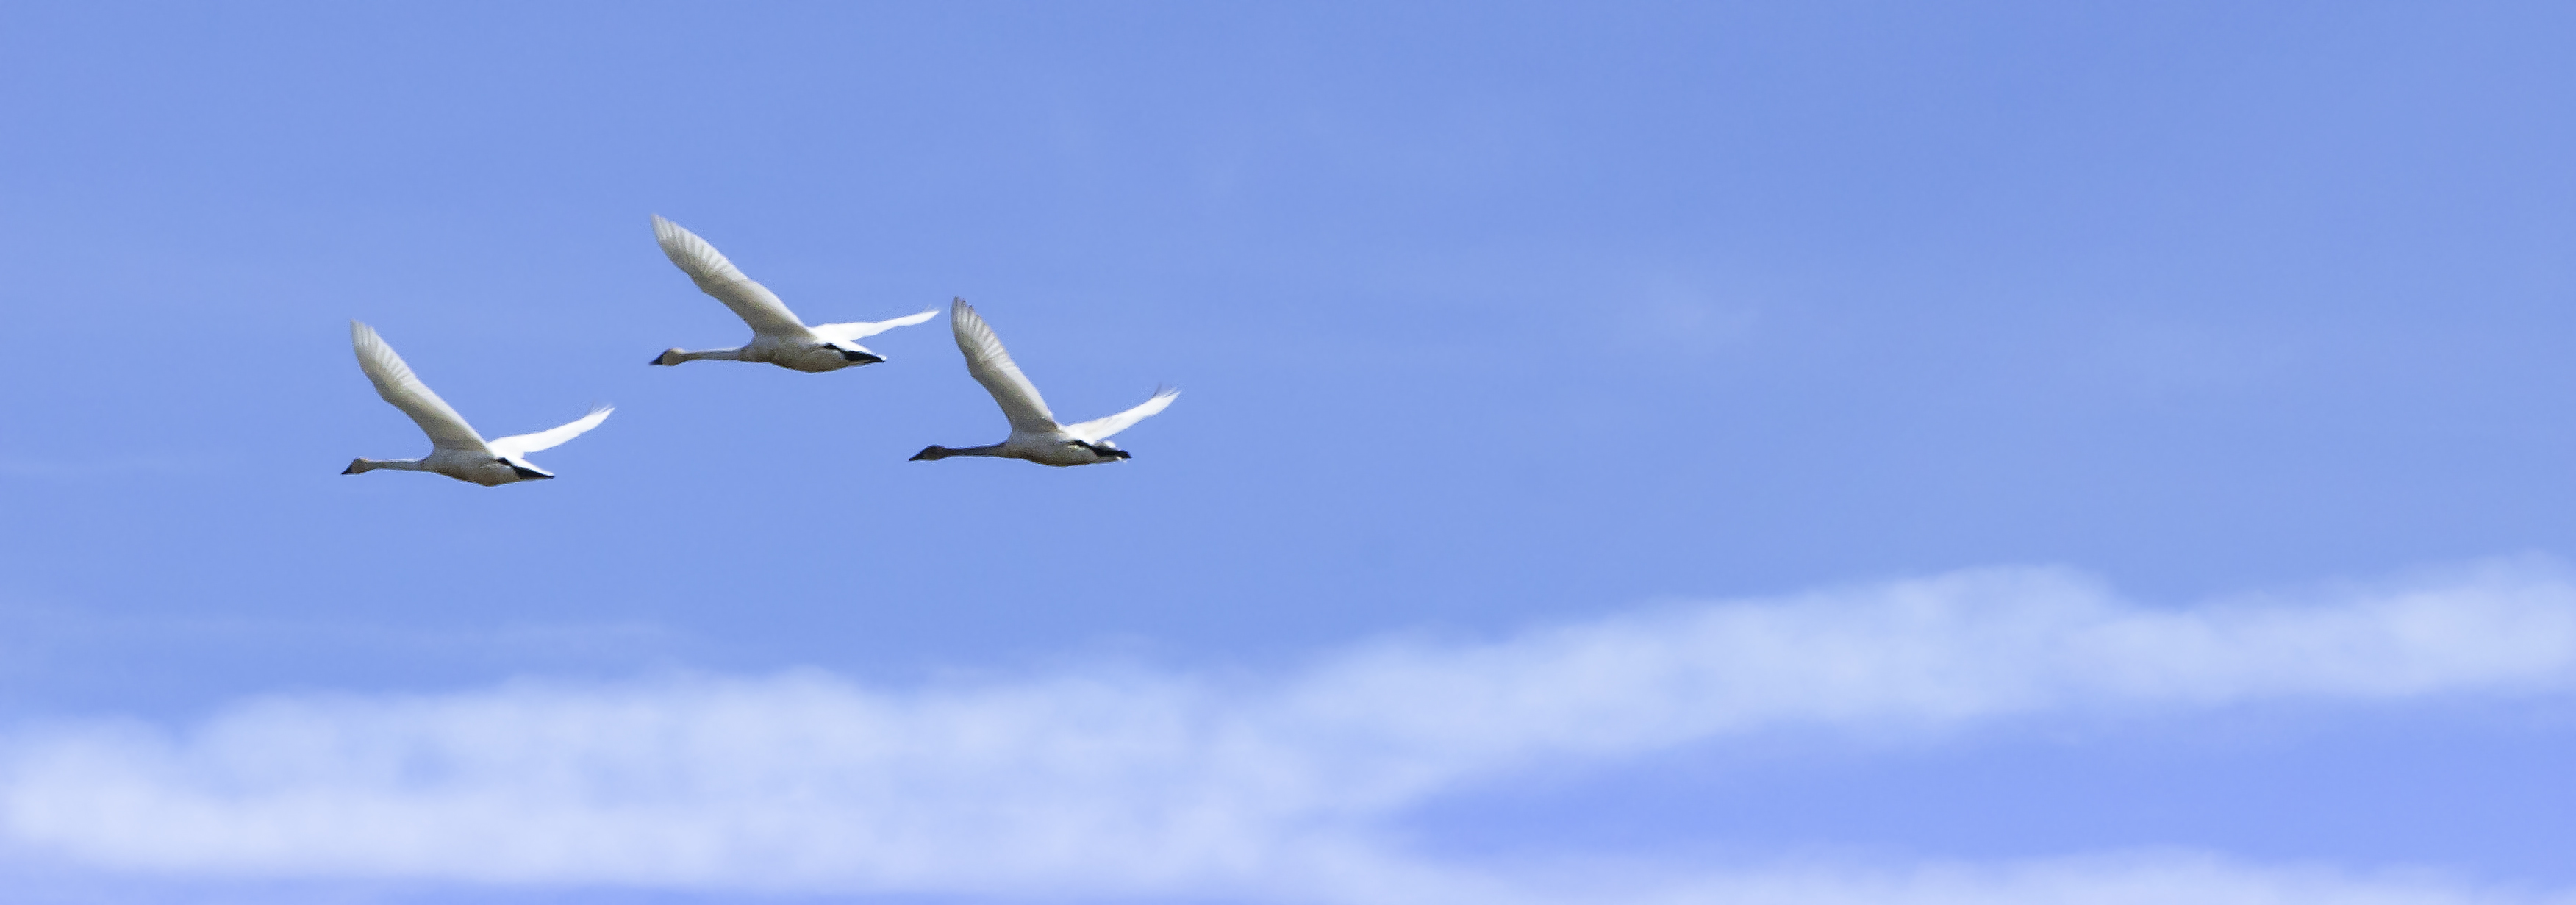
bird, wing, sky, wind, flying, airplane, aircraft, wildlife, vehicle, aviation, flight, blue, california, swan, bluesky, three, bigmomma, fotocompetitionbronze, colorfulworld, twocolor, msh0513, msh05132, atmosphere of earth